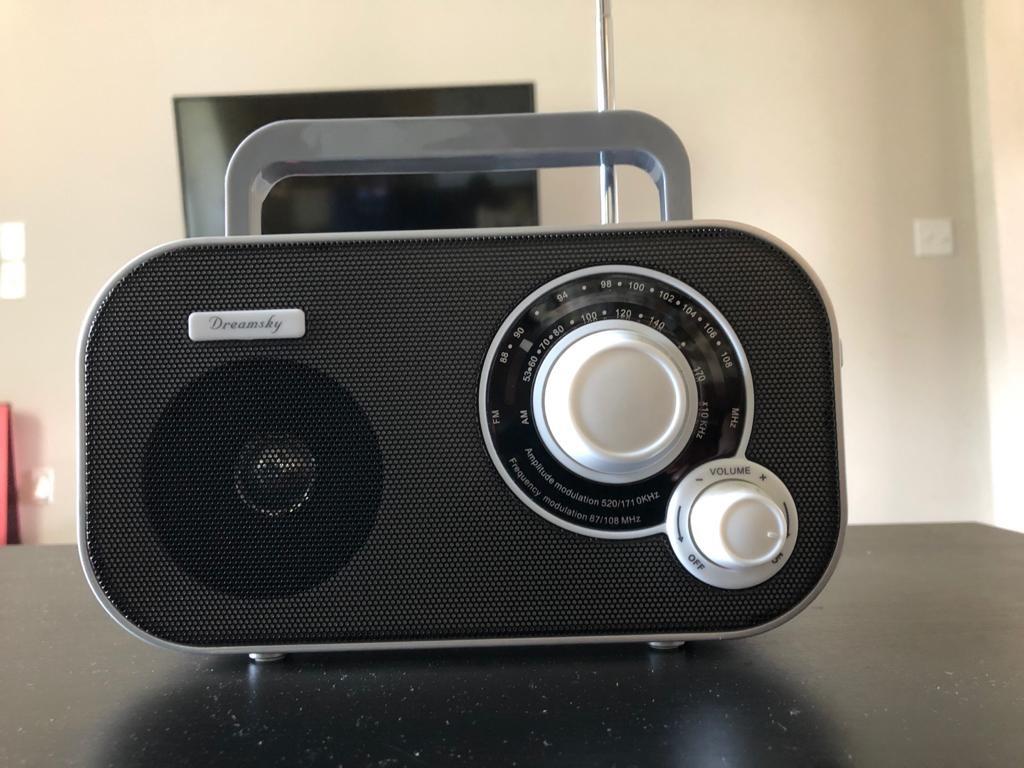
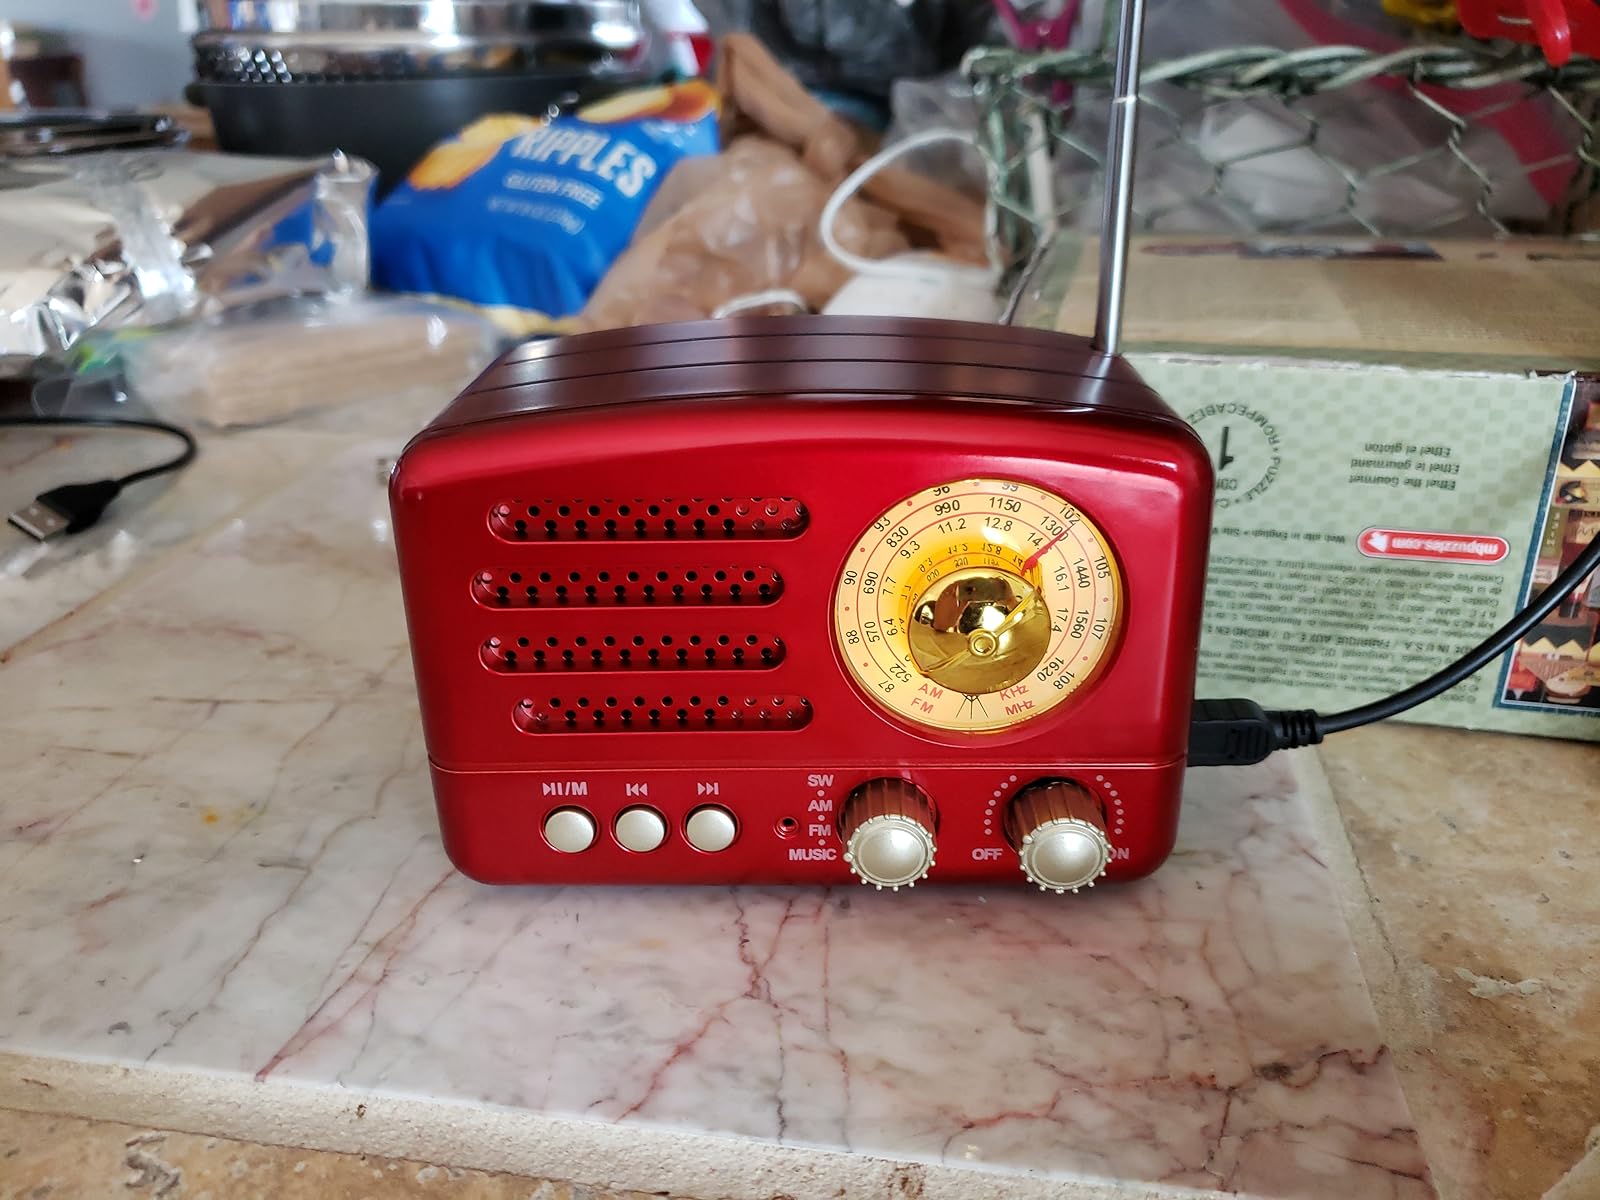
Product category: radio
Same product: no